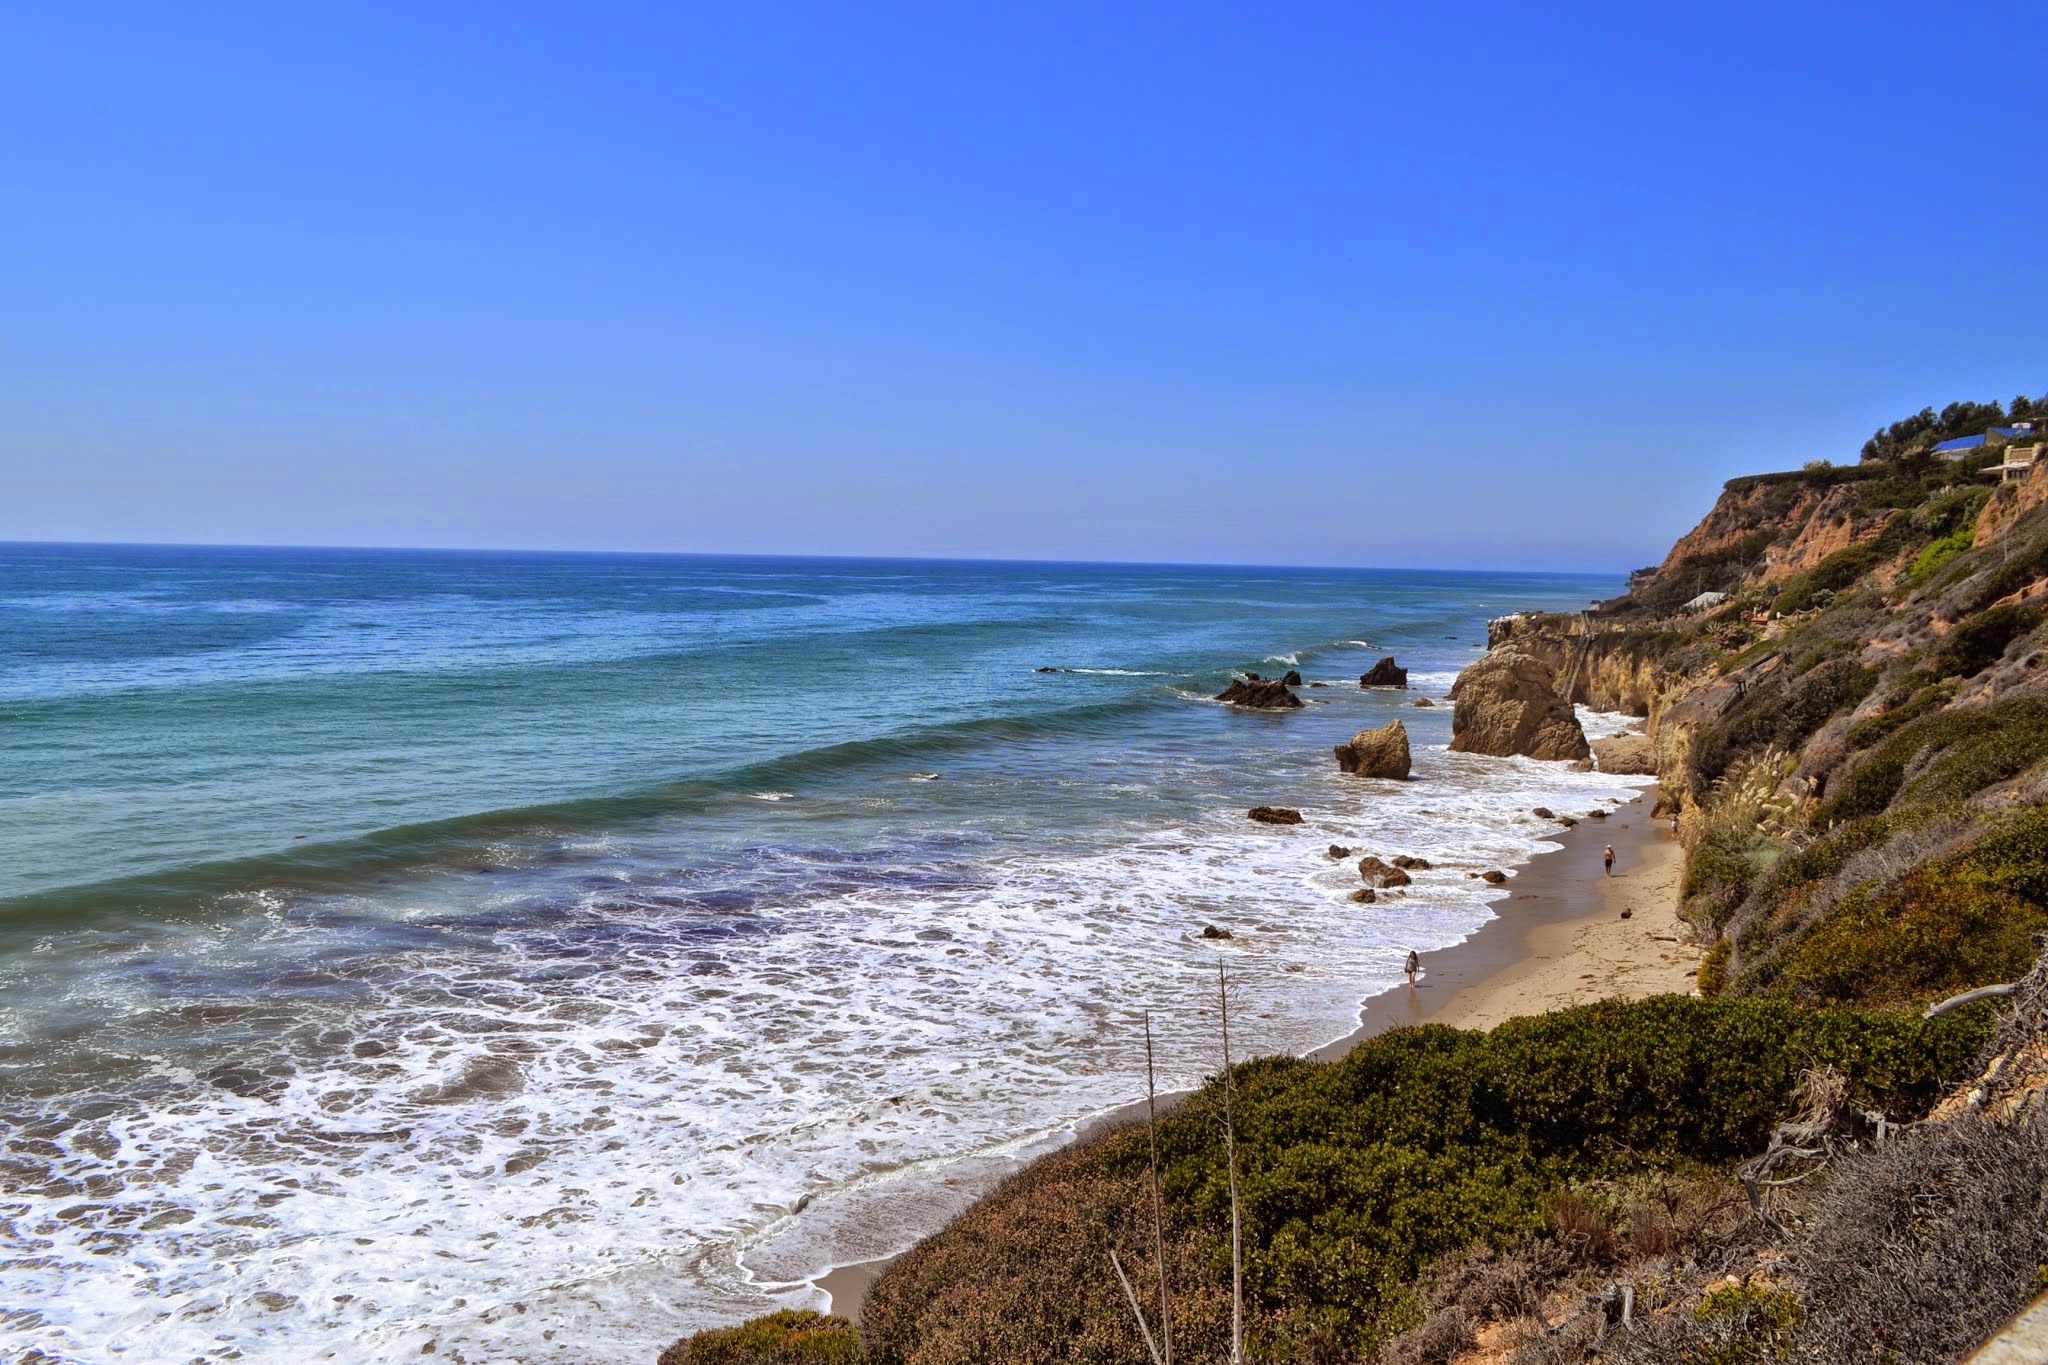
beach, sea, coast, sand, rock, ocean, horizon, shore, wave, vacation, cliff, cove, bay, terrain, material, body of water, cape, wind wave